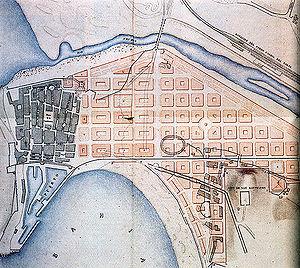
Saint-Sébastien, officiellement Donostia en basque et San Sebastián en espagnol, est une ville du Nord de l'Espagne, capitale de la province du Guipuscoa, dans la Communauté autonome basque. Elle est le siège du diocèse de Saint-Sébastien et de la province maritime de Saint-Sébastien.